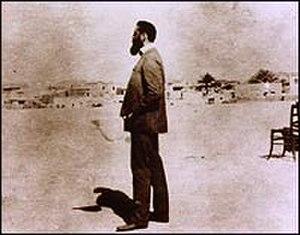
"Theodor Herzl [ˈteːodoːɐ̯ ˈhɛɐtsl̩], surnommé Khozeh HaMedinah, ce qui signifie ""le visionnaire de l'État"", car Herzl est le premier contemporain qui a œuvré à la création d'un État juif. Né le 2 mai 1860 à Pest et mort le 3 juillet 1904 à Edlach, il était aussi un journaliste et écrivain austro-hongrois.